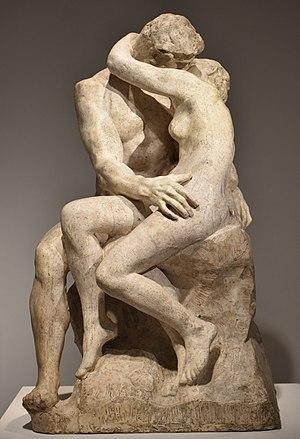
Le Baiser de Rodin, vers 1881-1882. Plâtre patiné, Musée de Rodin, Paris (Numéro d'inventaire
Le Baiser est une sculpture en marbre d'un couple enlacé, créée par Auguste Rodin à la demande de l'État français pour l'Exposition universelle de Paris de 1889. Elle est exposée au musée Rodin de Paris.